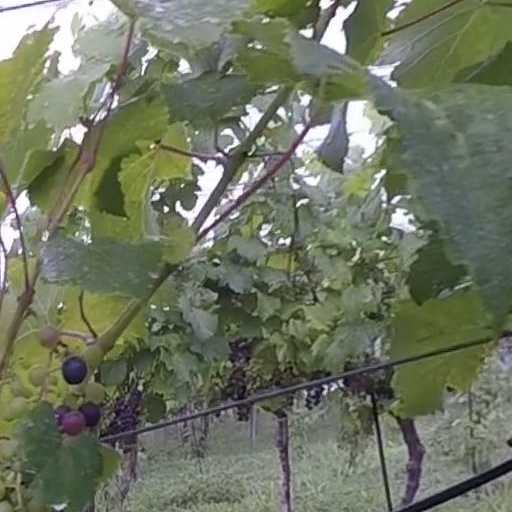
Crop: grape